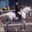
Label: horse